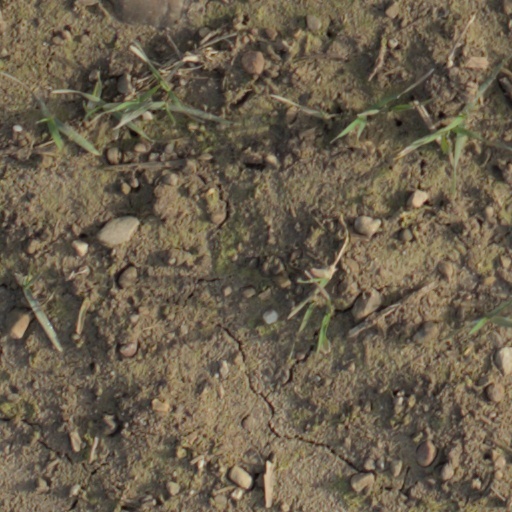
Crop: wheat